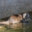
Label: otter